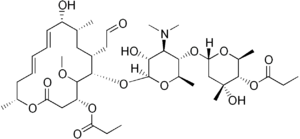
La midécamycine est une molécule antibiotique, de la classe des macrolides.